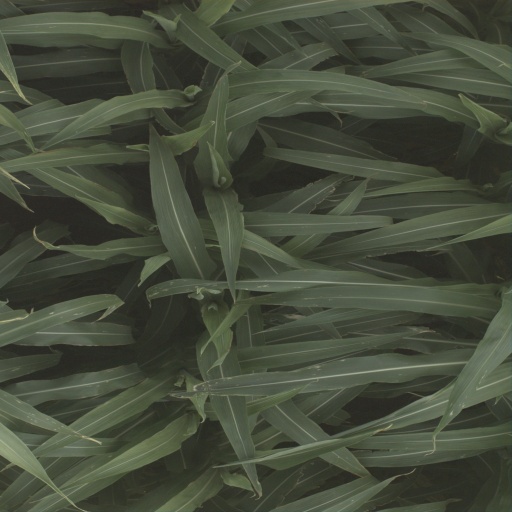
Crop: sorghum